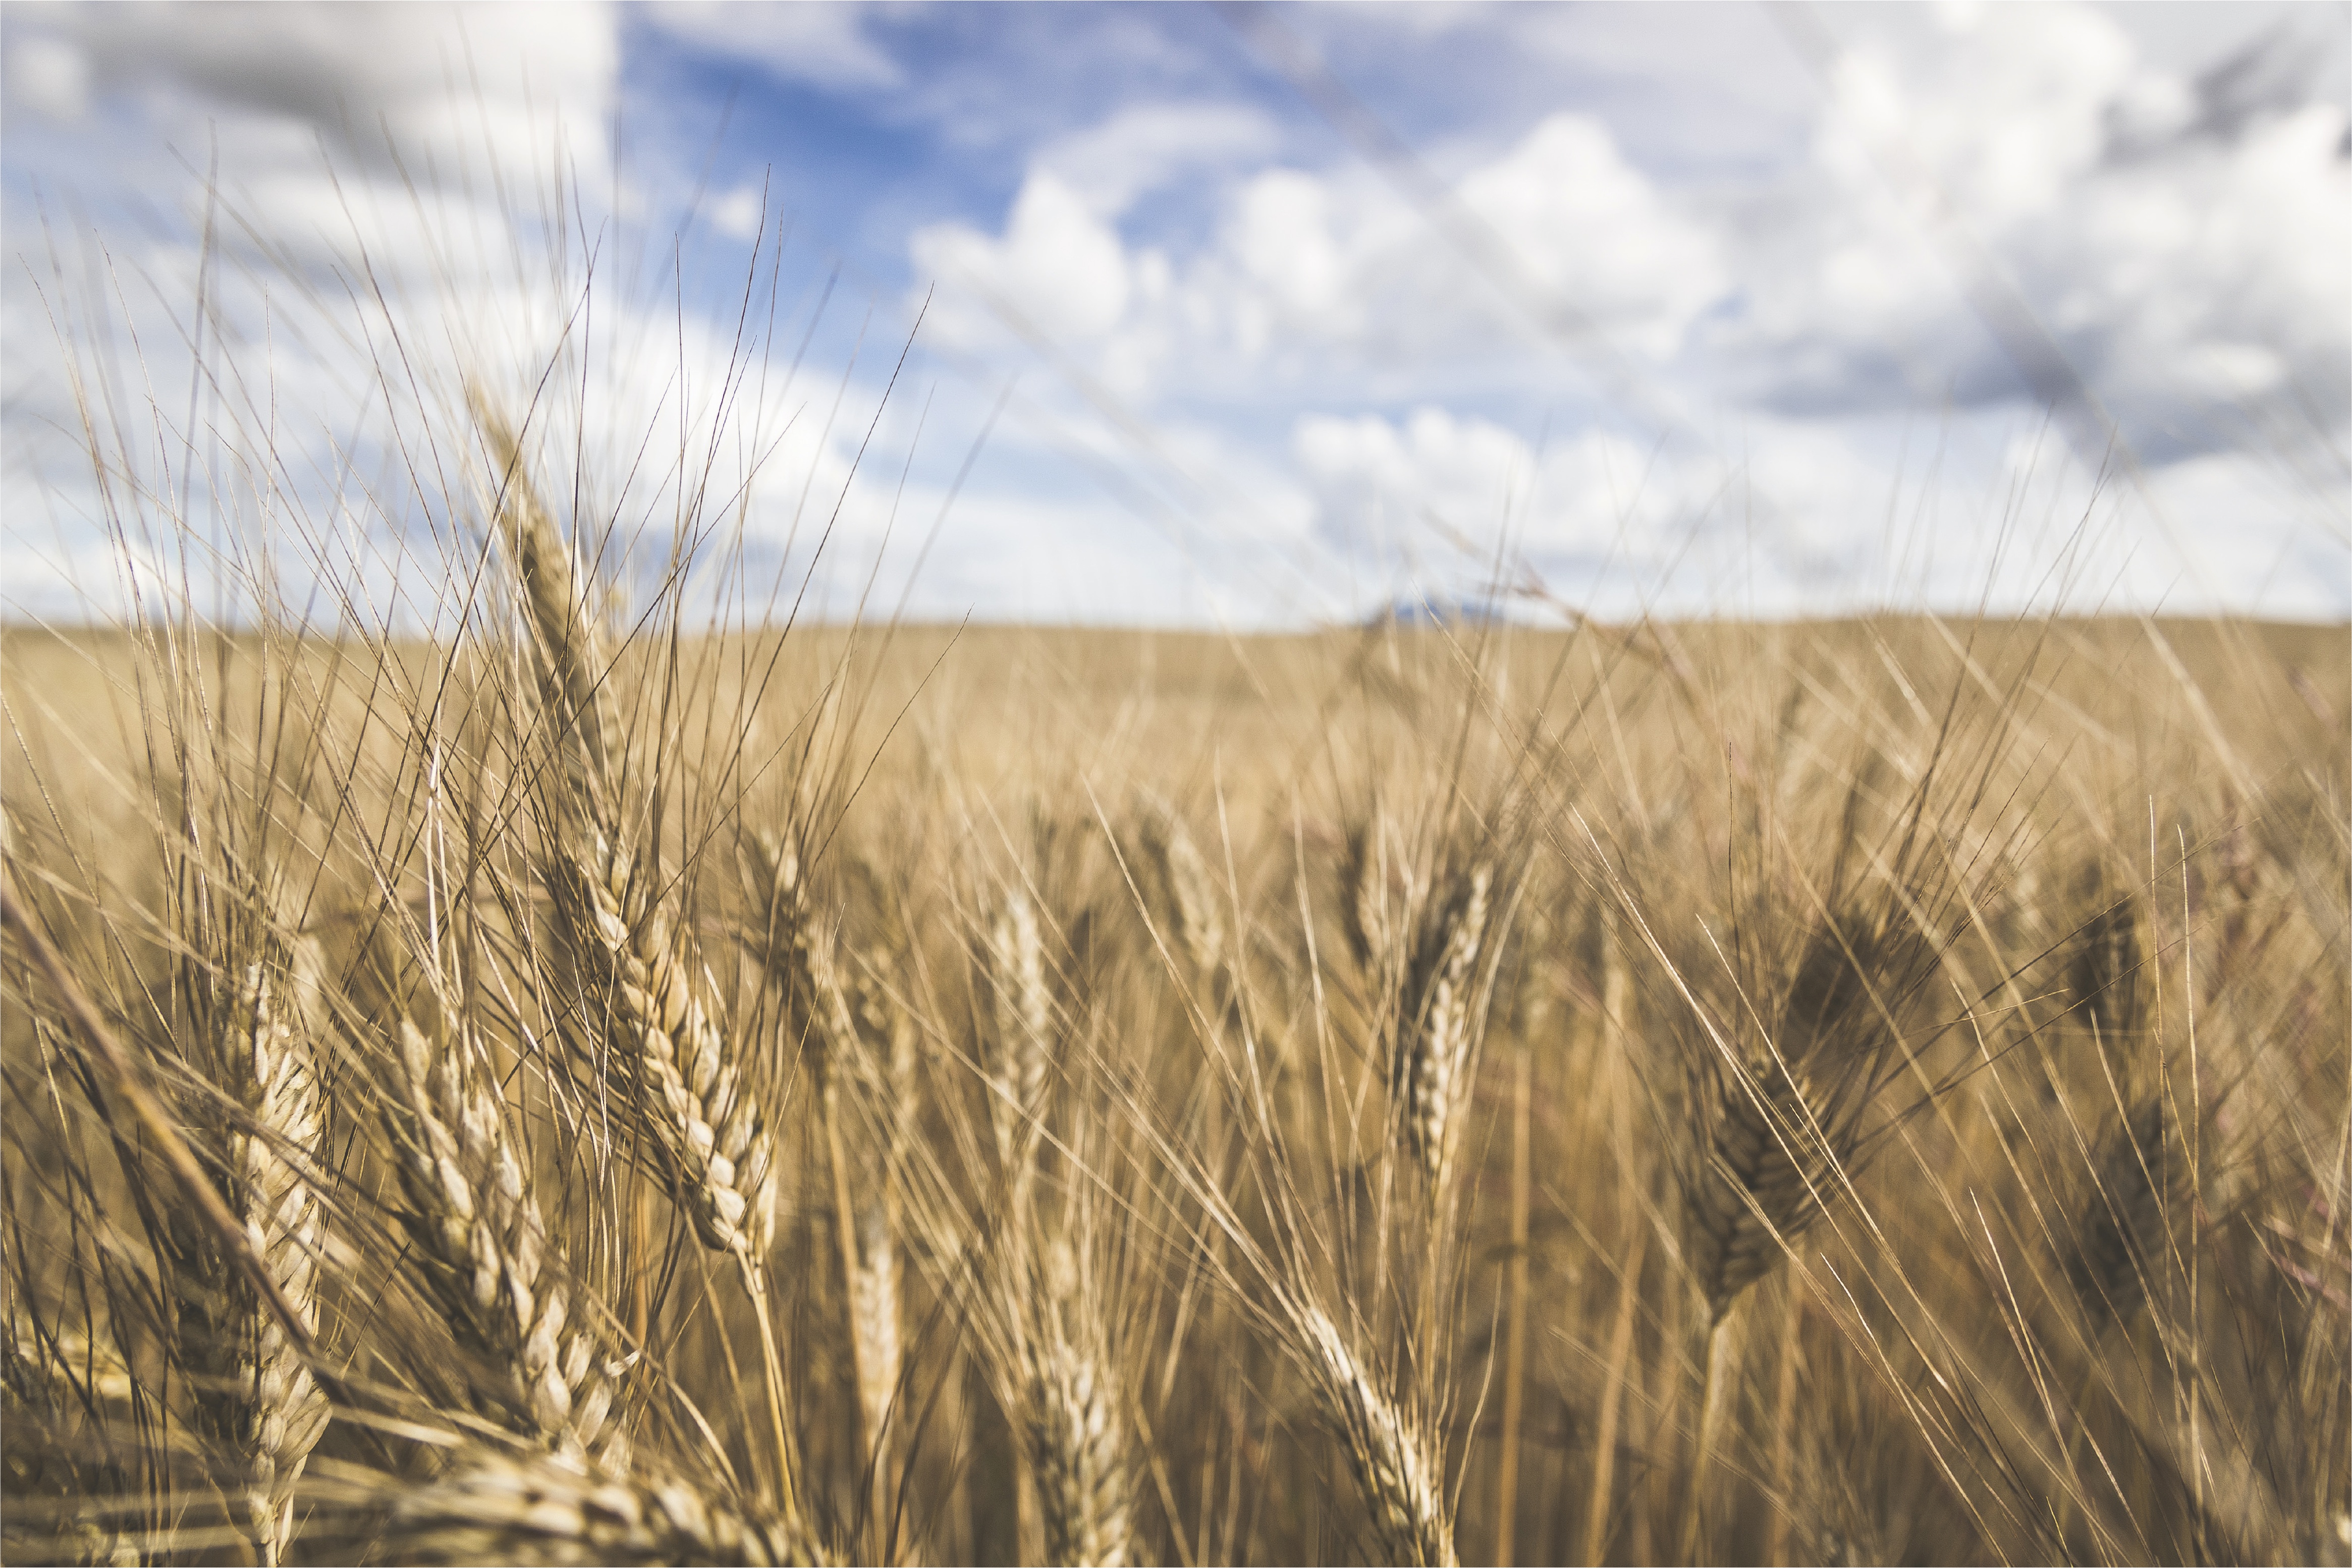
grass, cloud, plant, sky, field, barley, wheat, prairie, wind, food, crop, agriculture, plain, grassland, rye, ecosystem, flowering plant, commodity, grass family, land plant, phragmites, food grain